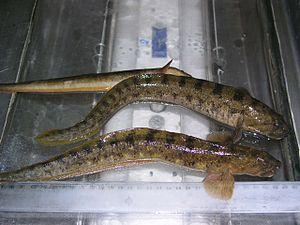
Voici une liste des poissons marins présents dans l'océan Atlantique.
La loquette d'Europe, également connue sous le nom de blennie vivipare et de loquette européenne est une espèce de poissons marins de la famille des zoarcidés. Cette espèce est particulièrement connue pour sa capacité à « allaiter » ses embryons et à donner naissance à des alevins déjà formés.